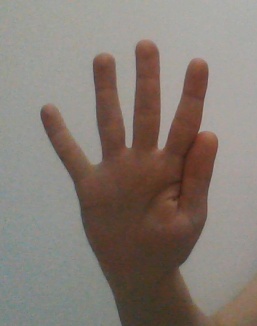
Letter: sheen